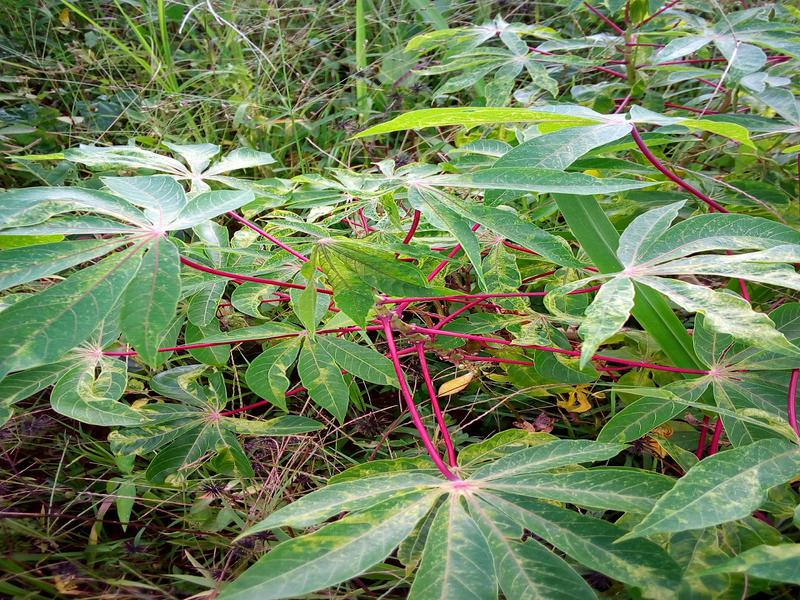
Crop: cassava
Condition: mosaic_disease